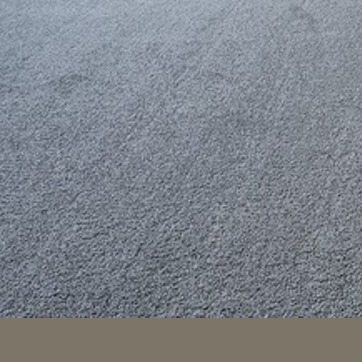
Material: carpet